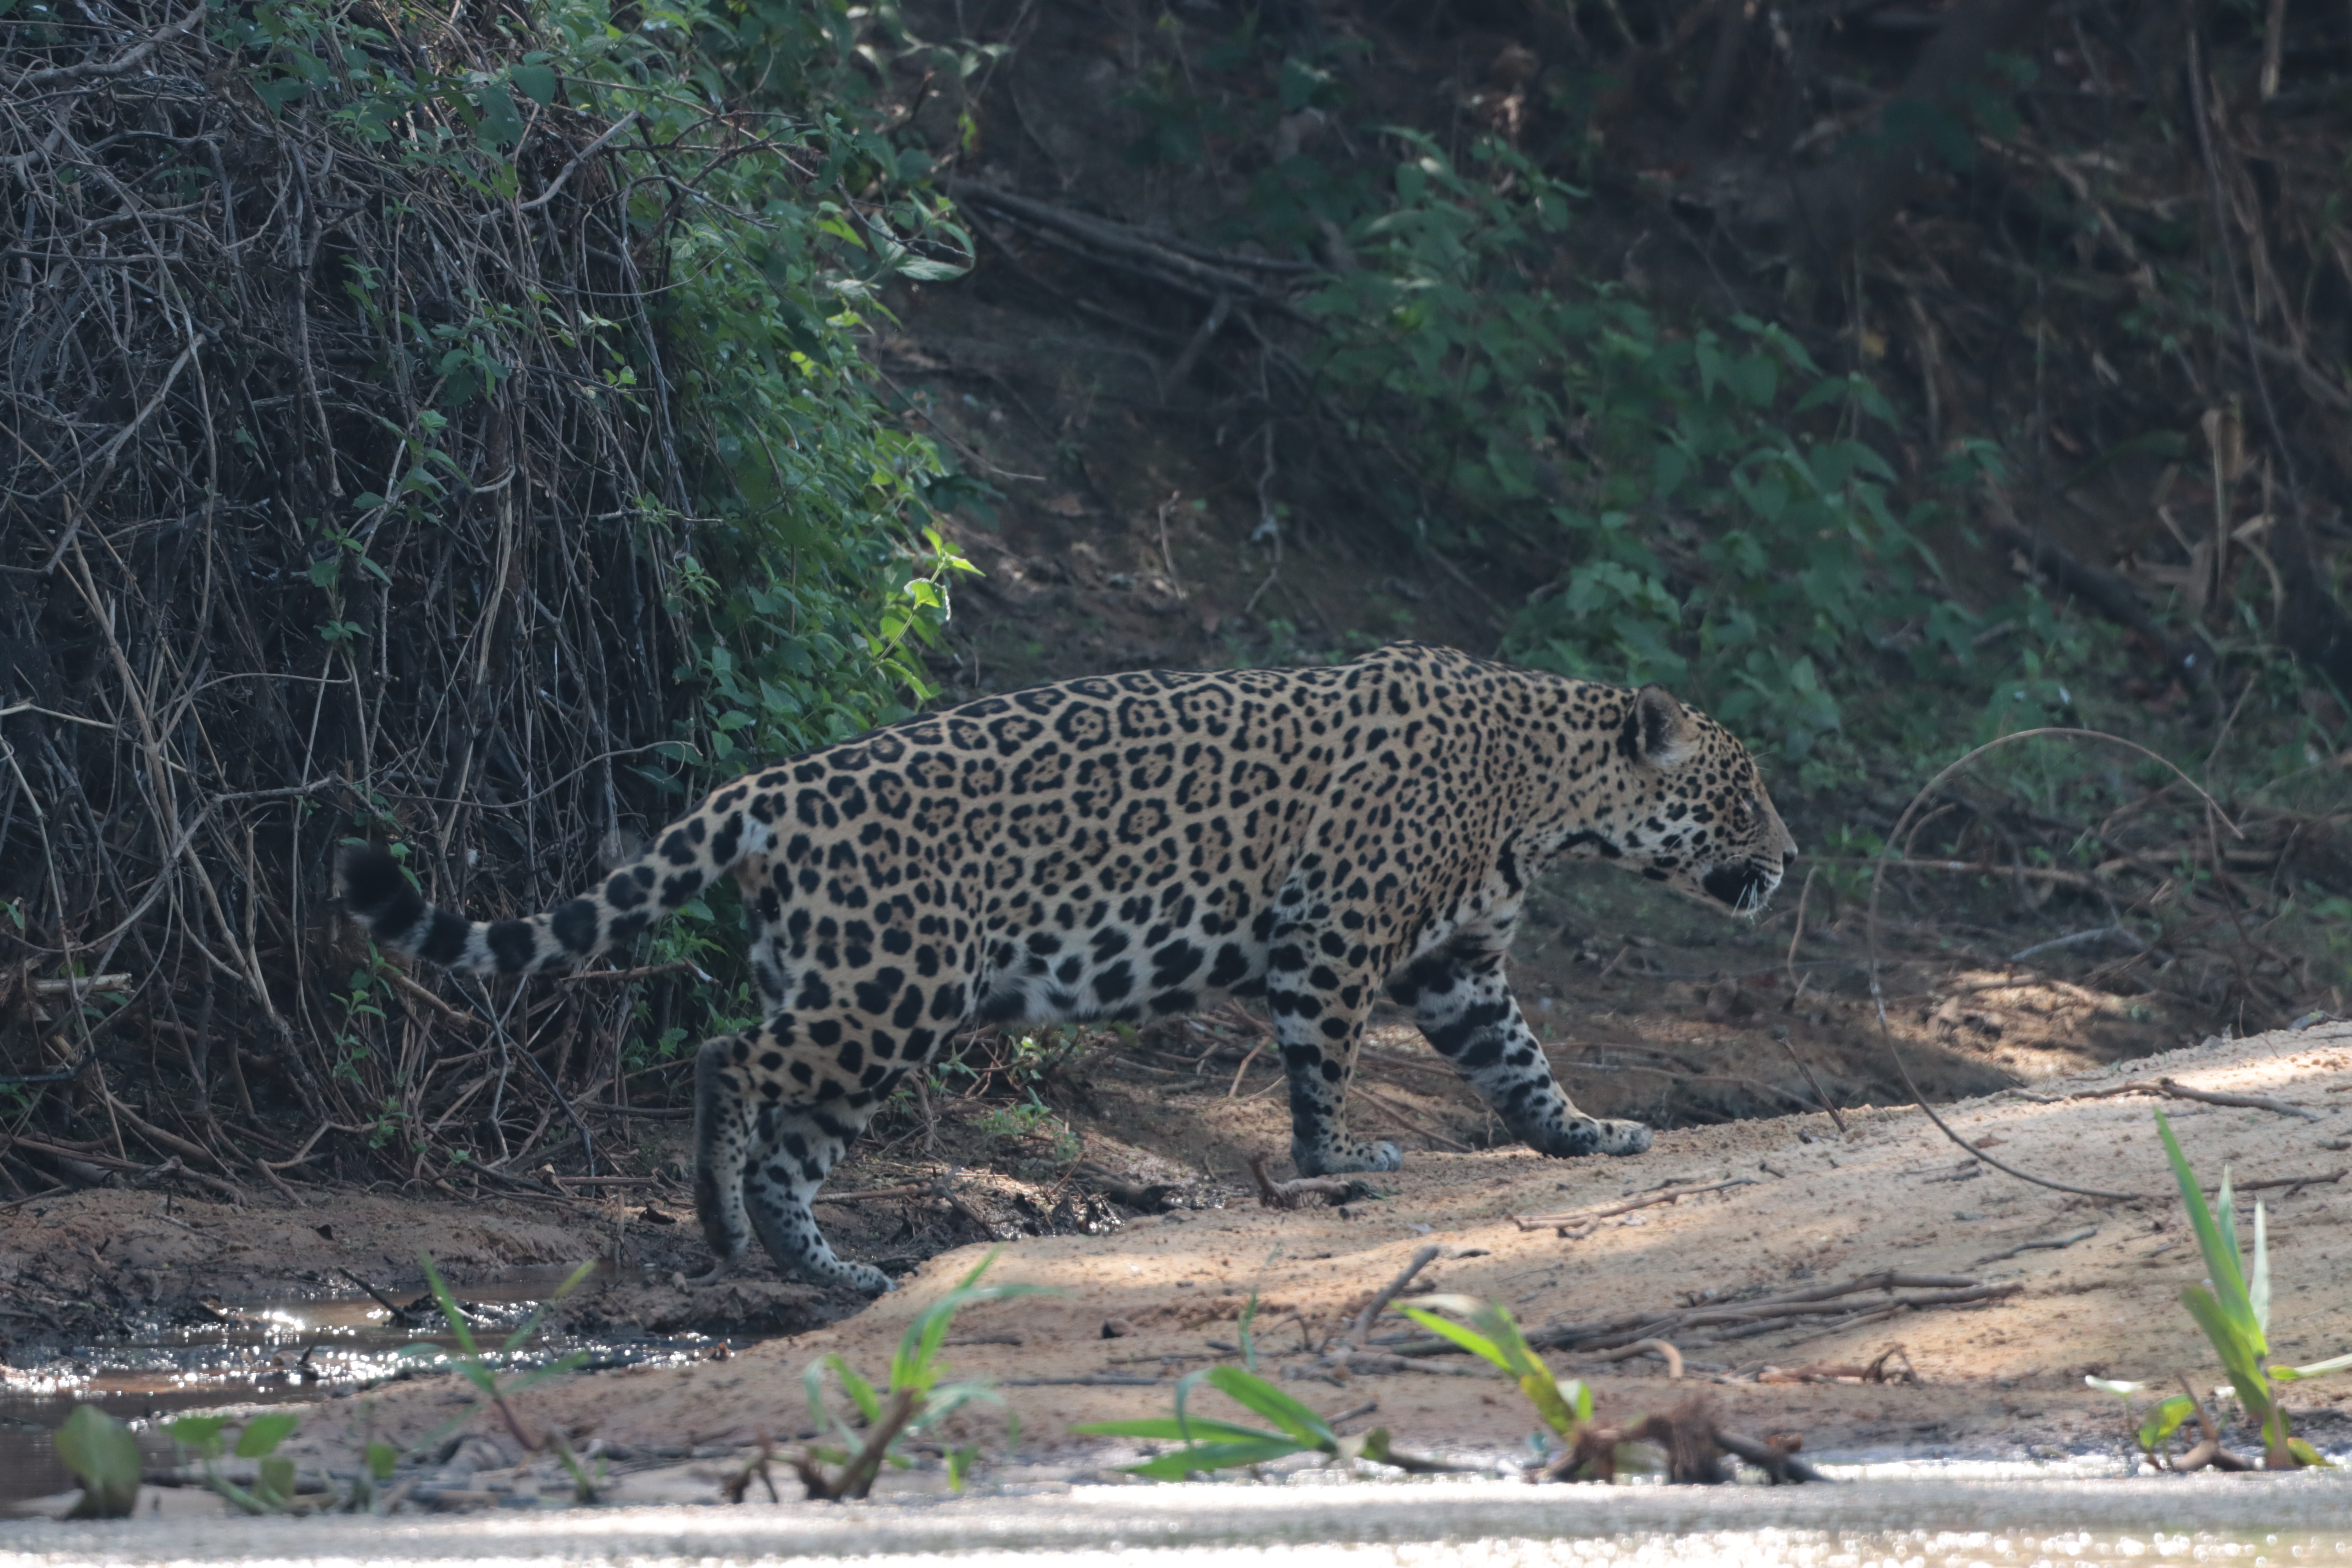
Jaguar: Saseka